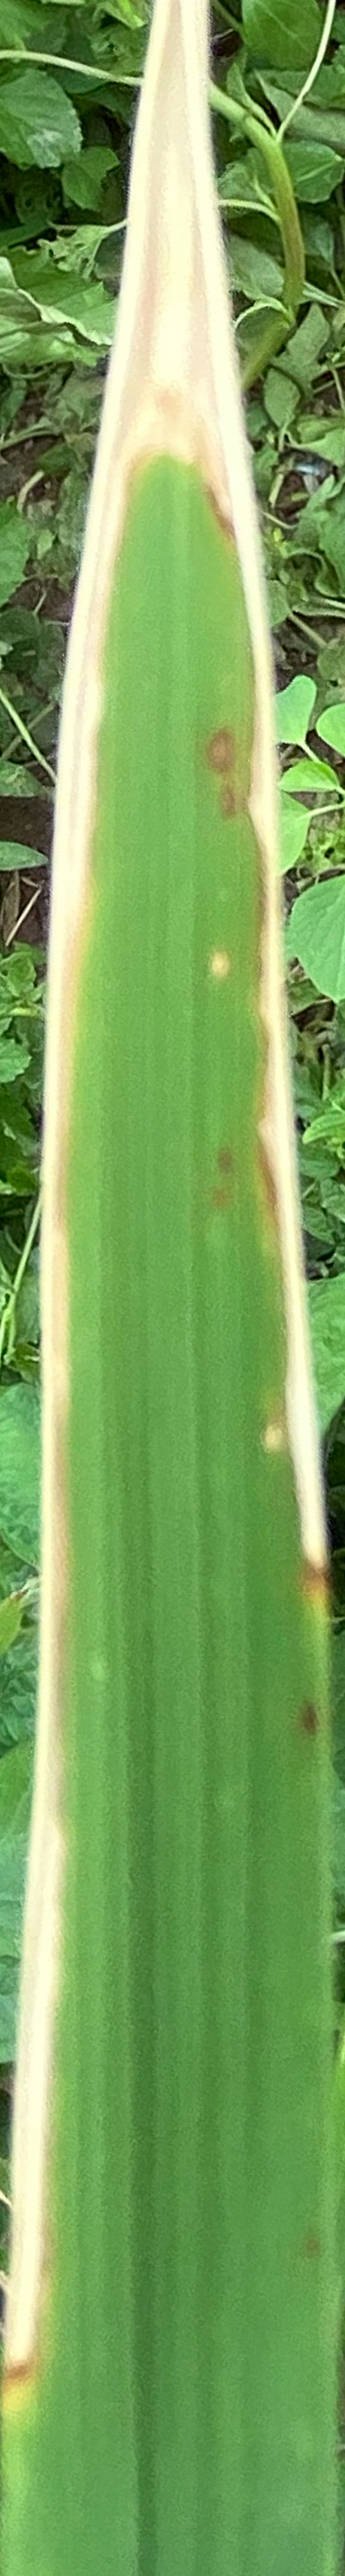
Nhãn: K